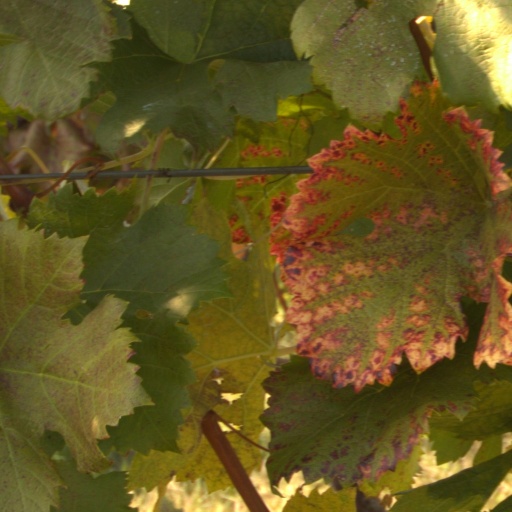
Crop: grape